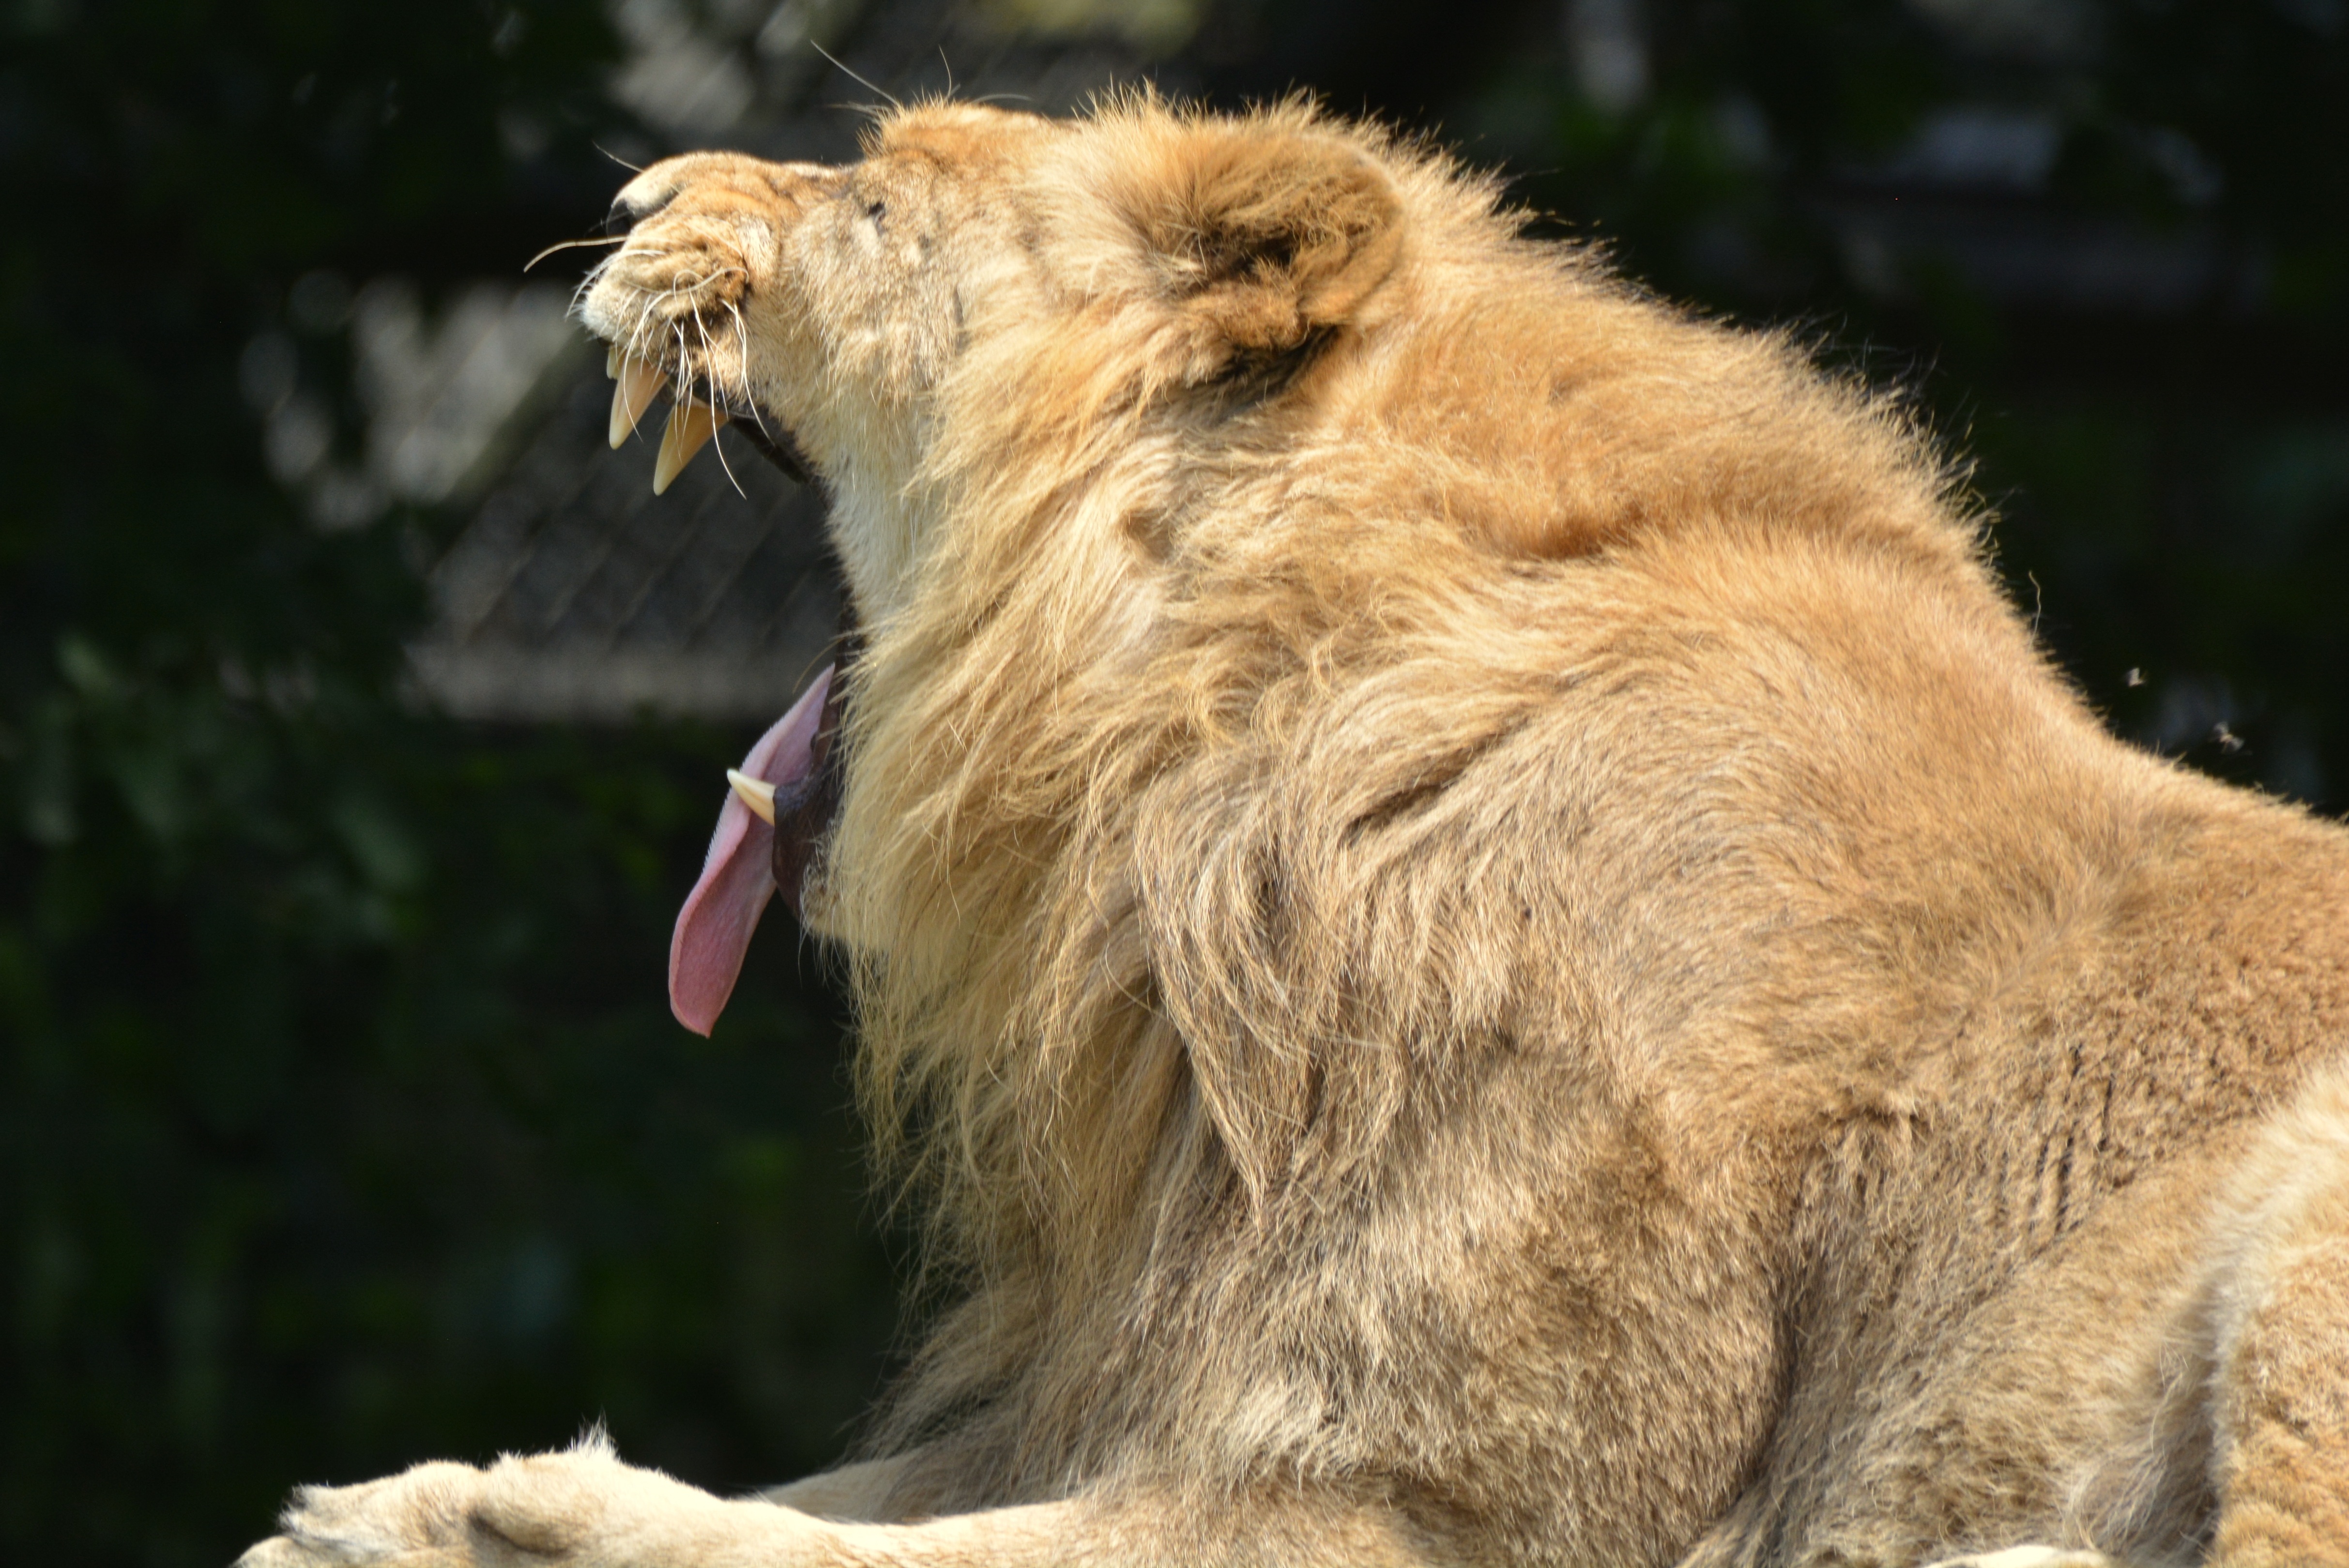
animal, wildlife, zoo, feline, mammal, mane, predator, fauna, lion, yawn, roar, vertebrate, big cats, cat like mammal, dog breed group, masai lion